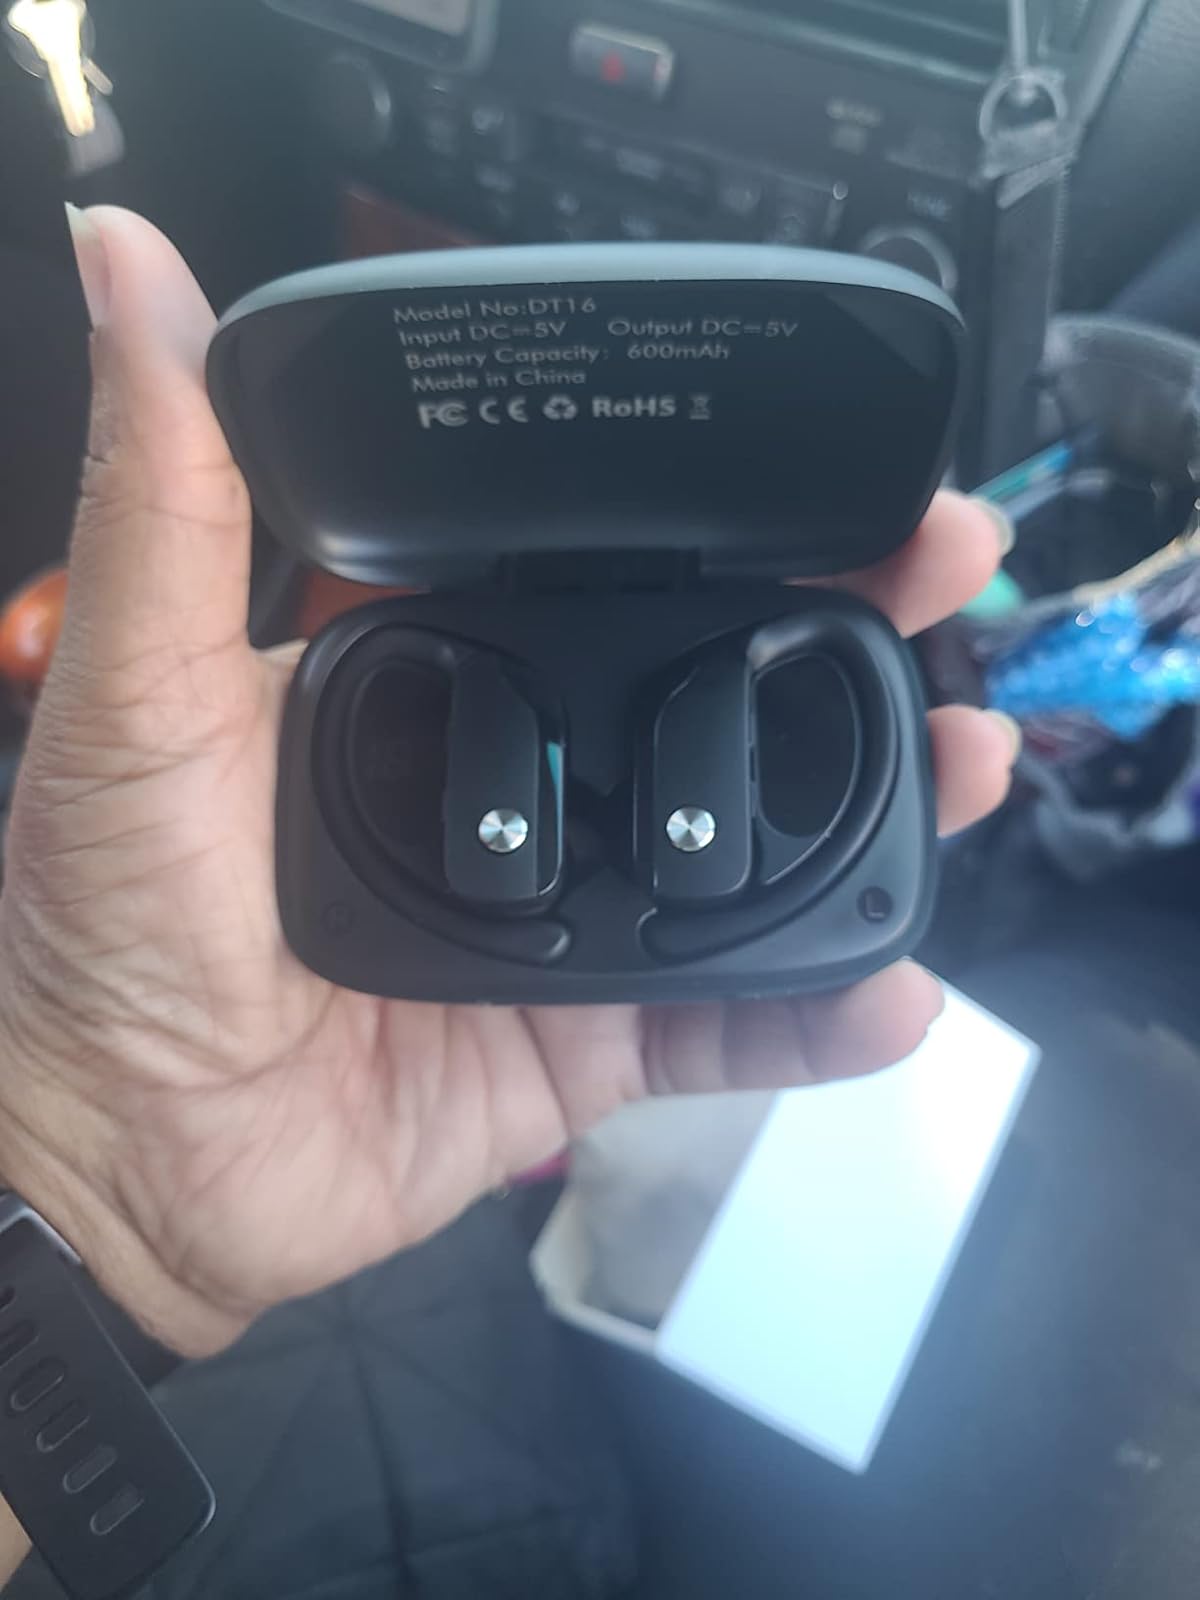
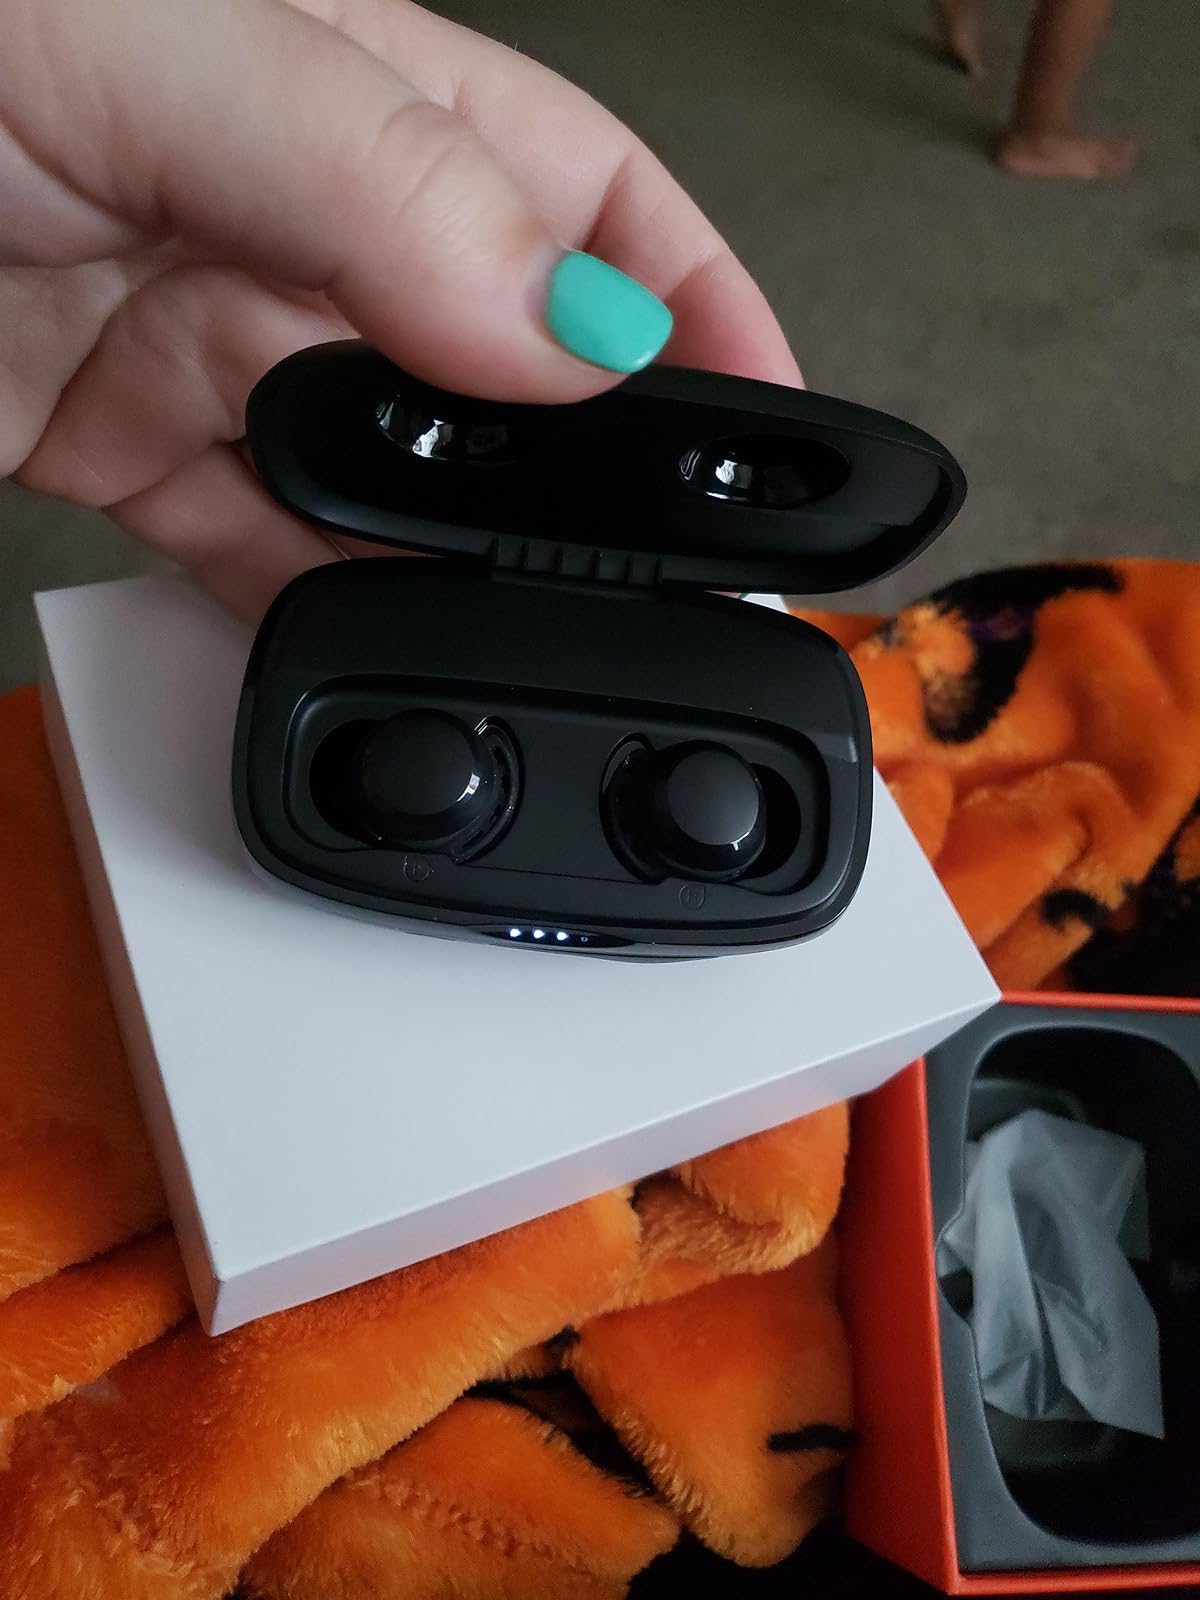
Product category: earbuds
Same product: no